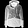
Label: Coat